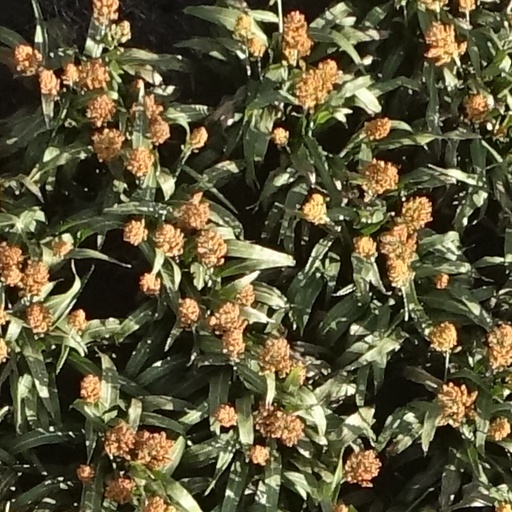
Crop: sorghum